Sándor Belitska

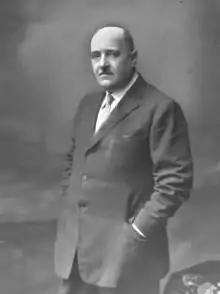
Sándor Belitska

Sándor Belitska (sometimes called Alexander Belitska; Ľudovítová 1 April 1872 – 7 December 1939) was a Hungarian military officer and politician, who served as Minister of Defence between 1920 and 1923. During the World War I he fought on the Eastern Front. After the war he lived as a nobleman, he was a member of the National Casino and vice-chairman of the Royal Hungarian Car Club, leader of the Dove-shooter Association and Director of the Sports Club of Margitsziget.